Robert Emden

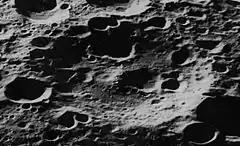
Emden Crater

Most of Emden's work related to thermodynamics applied to natural phenomena, while his published papers focused on geophysics and astrophysics.